Samuel J. Heyman Service to America Medals

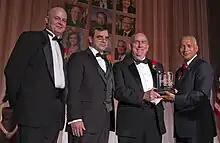
NASA Administrator Charles Bolden, right, presents the National Security and International Affairs Medal to Michael Duncan, former deputy chief medical officer at NASA's Johnson Space Center in Houston at the 2011 Sammies gala in Washington.

The Samuel J. Heyman Service to America Medals, also known as "the Sammies", honor members of the federal government workforce, highlighting the work of employees making significant contributions to the governance of the United States. The awards are considered "the Oscars" of American government service. The Sammies accordingly celebrate excellence in the federal merit service.